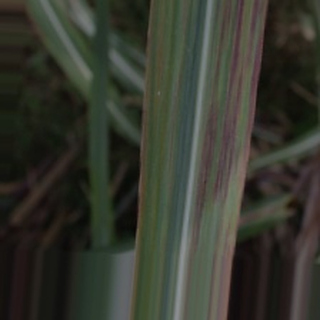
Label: sugarcane_bacterial_blight